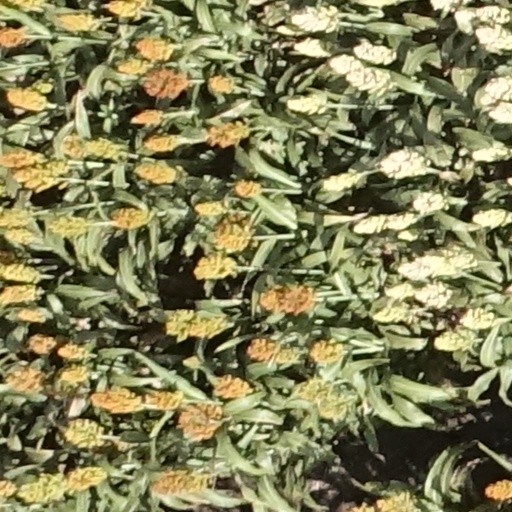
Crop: sorghum